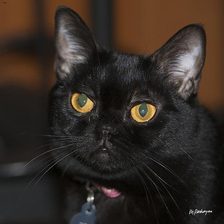
Species: cat
Breed: Bombay